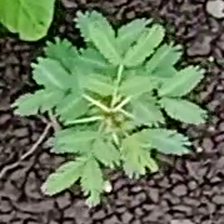
Weed species: Dwarf_cassia_(Chamaecrista pumila)